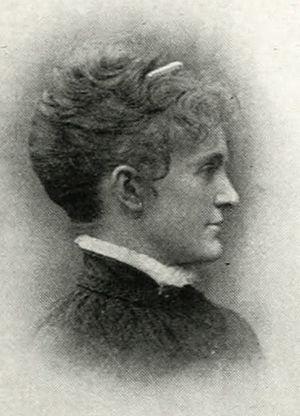
Louise Lawson, née en 1860 à Cincinnati, en Ohio, et morte le 5 avril 1899 à New York, est une sculptrice néoclassique et l'une des premières sculptrices américaines à avoir mené une carrière professionnelle.